Horse brass

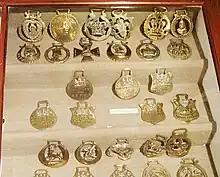
Display of English brasses

Collecting horse brasses for their own sake other than as decorations for harness seems to have commenced around 1880, when women bought the newly issued, pierced-design, die-struck brasses which were used for pin-cushions. A little later these were often used as fingerplates on doors which can be corroborated by accounts in the trade magazine, "Saddler and Harness" by the veteran saddler William Albery or Horsham in Sussex. From 1890 onward, collecting the various types of brass, i.e. face-pieces, swingers, and hame-plates, etc., became a highly popular pastime amongst the upper and middle classes. Indeed, the collecting of these humble brasses became especially popular amongst academics with many famous, early collections being formed by public schoolmasters and other prominent professionals, such as A.H. Tod, a Master at Charterhouse School and Dr Kirk of Pickering in Yorkshire, whose collection is still housed at the York Castle Museum in York. The writing about such items also commenced c. 1890s and was dominated by much Victorian romanticism surrounding the supposed, esoteric origin and ancient, unbroken lineage of these decorations. Such myths include their origin as talismanic symbols being brought back to England by homecoming knights returning from the Crusades, or in later years, by migrating Romani, though, once again, absolutely no evidence has ever been offered in support of these theories.